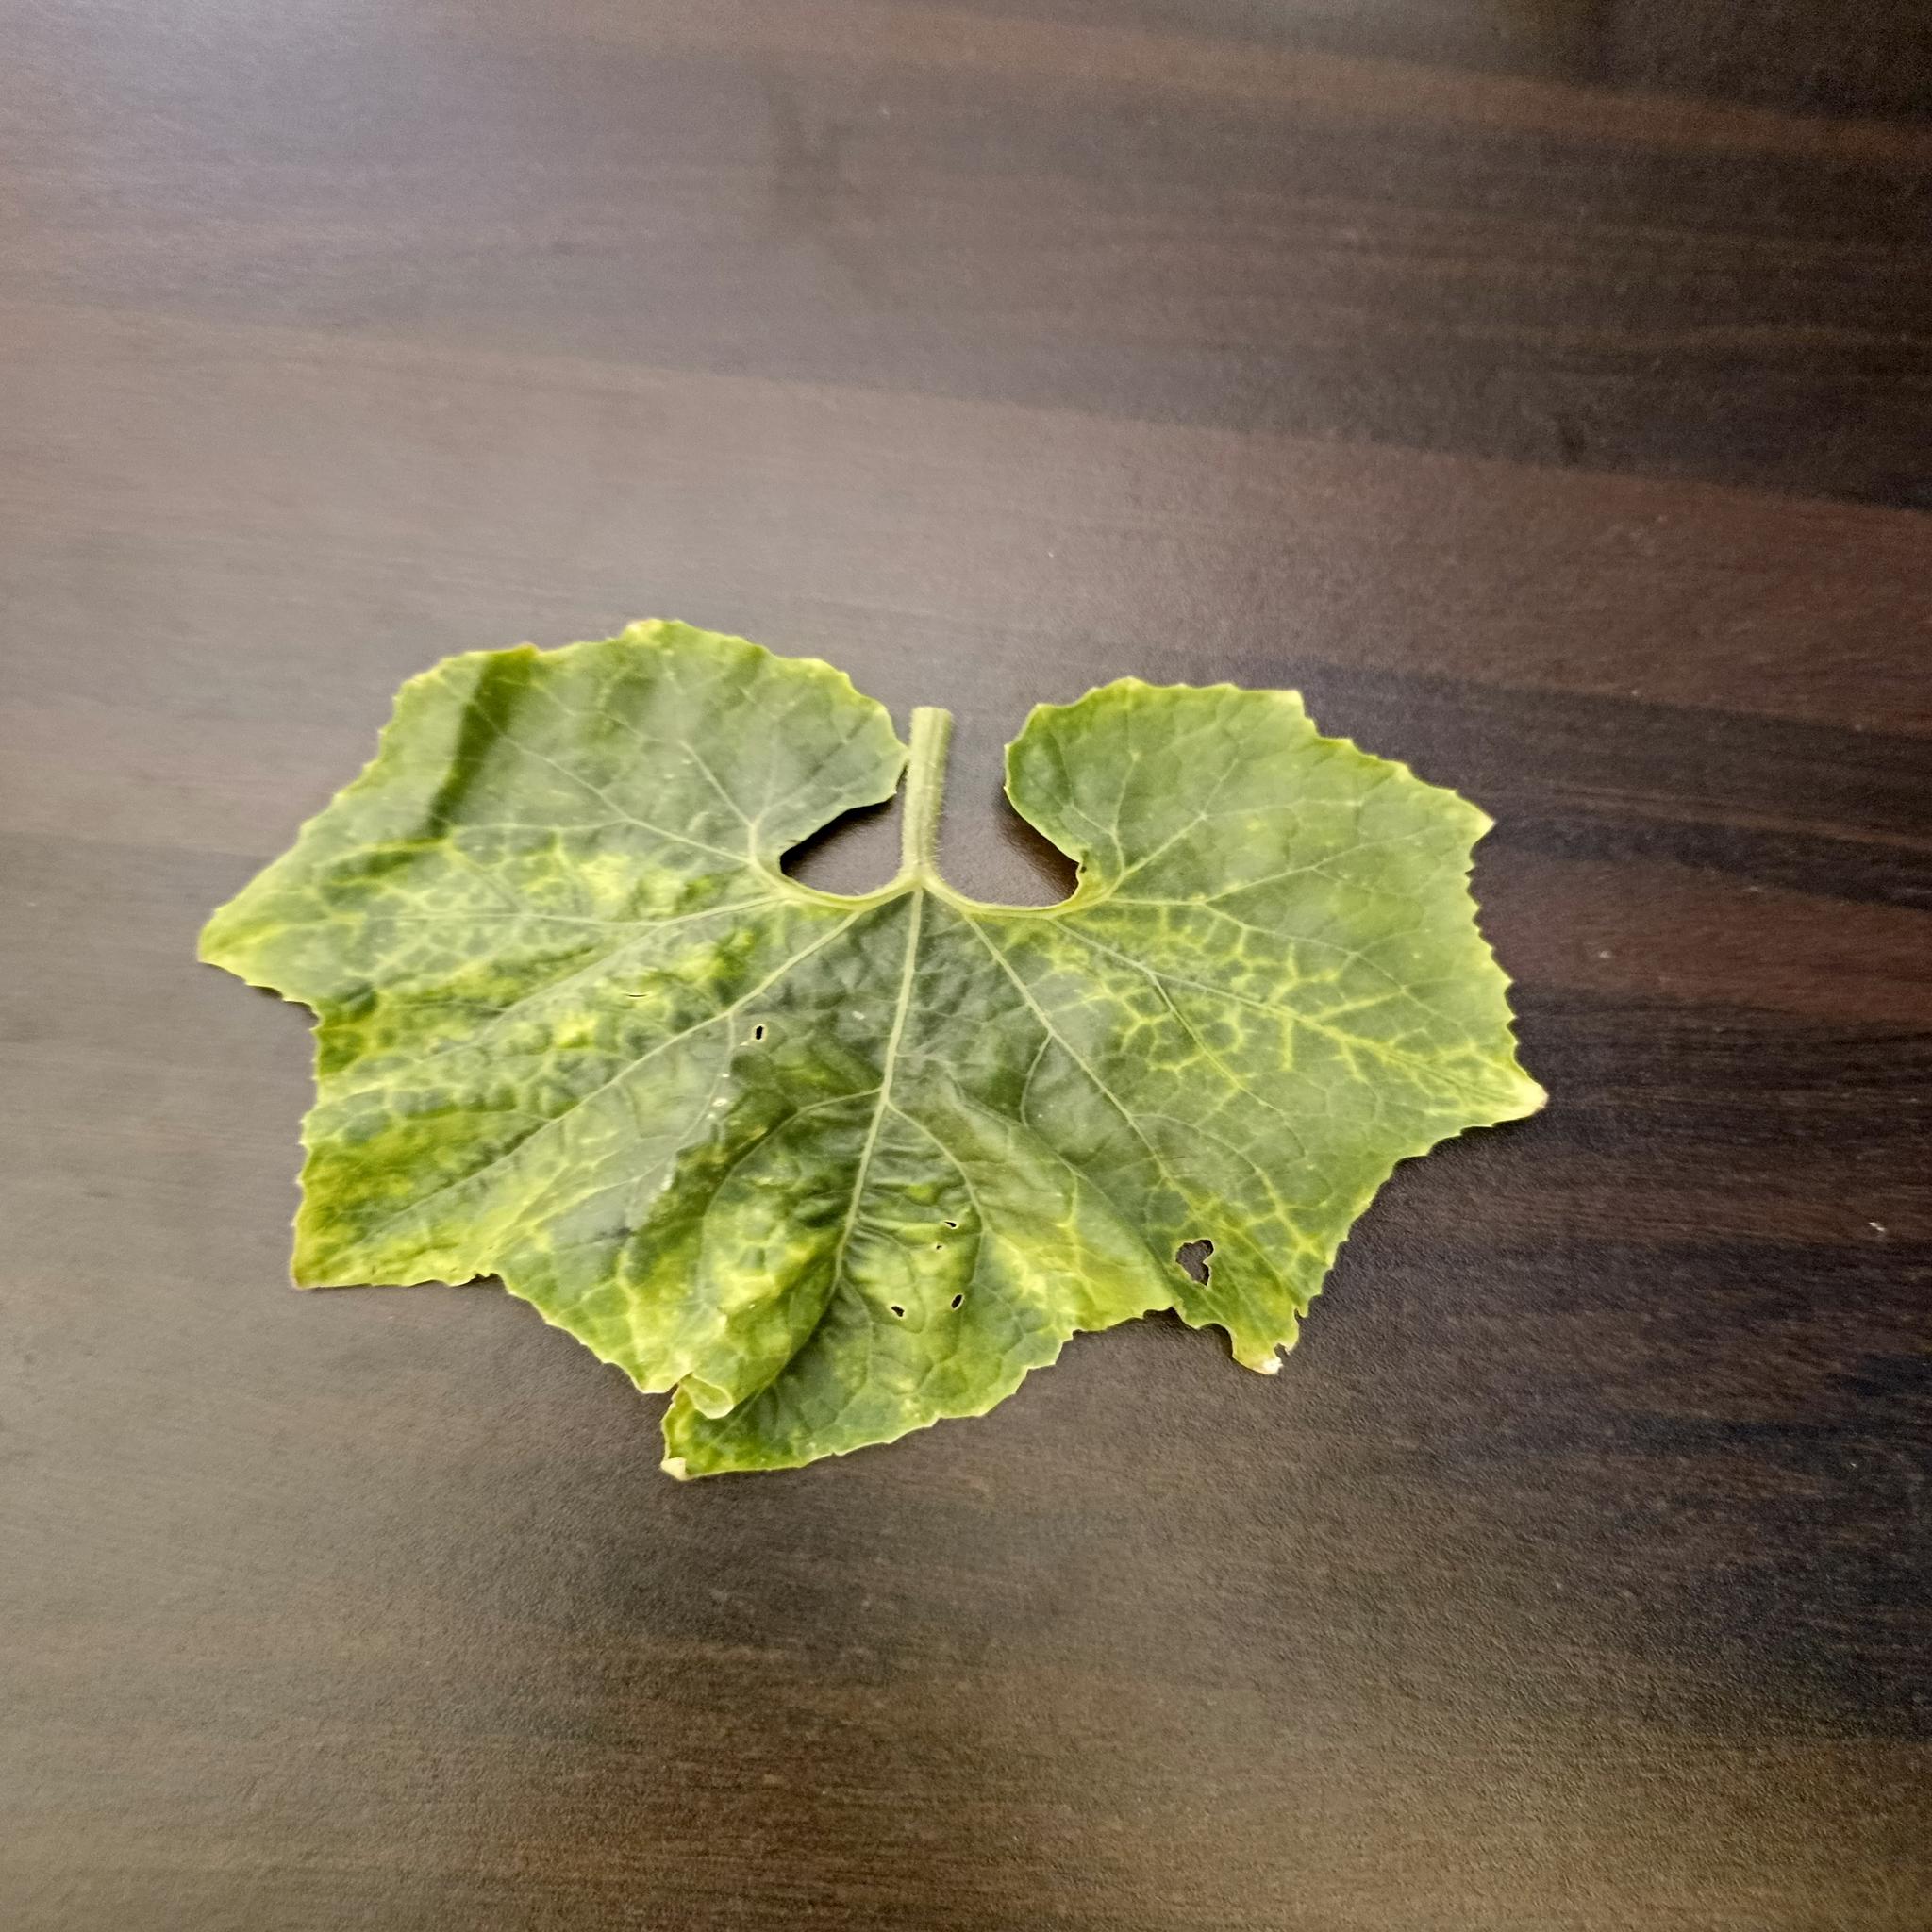
Label: Downy mildew